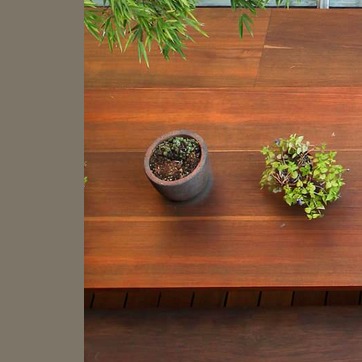
Material: ceramic